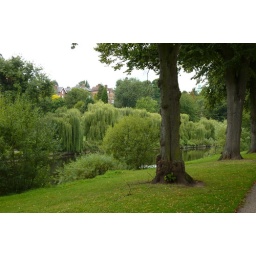
Stately trees along Victoria Avenue, beside the river Severn in Shrewsbury.